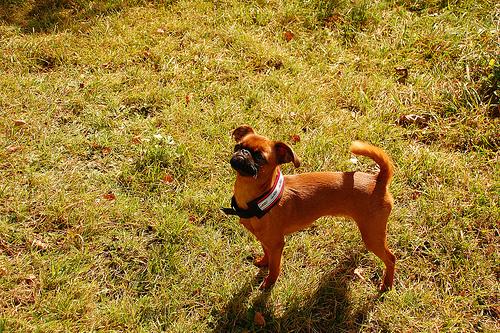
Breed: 209-n000042-Brabancon_griffo